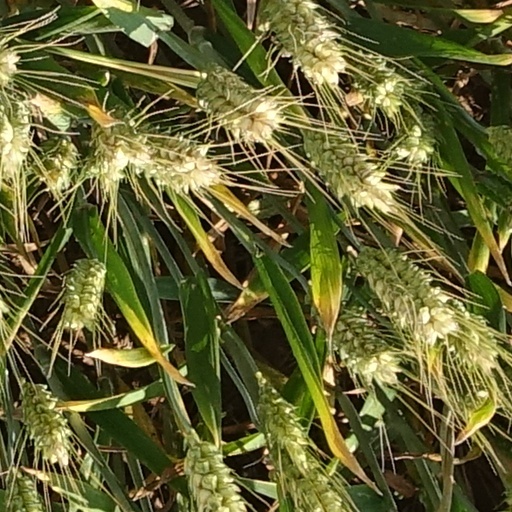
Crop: wheat